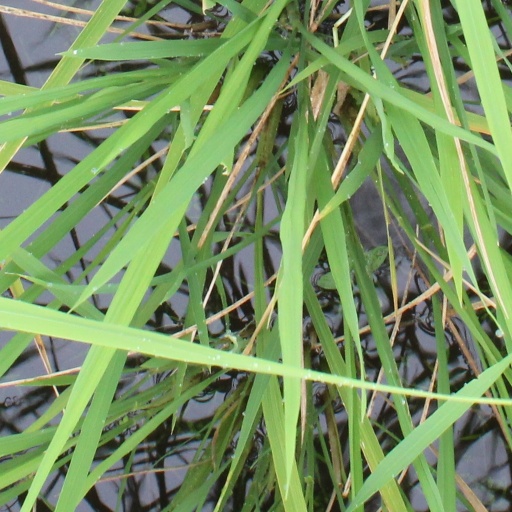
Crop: rice